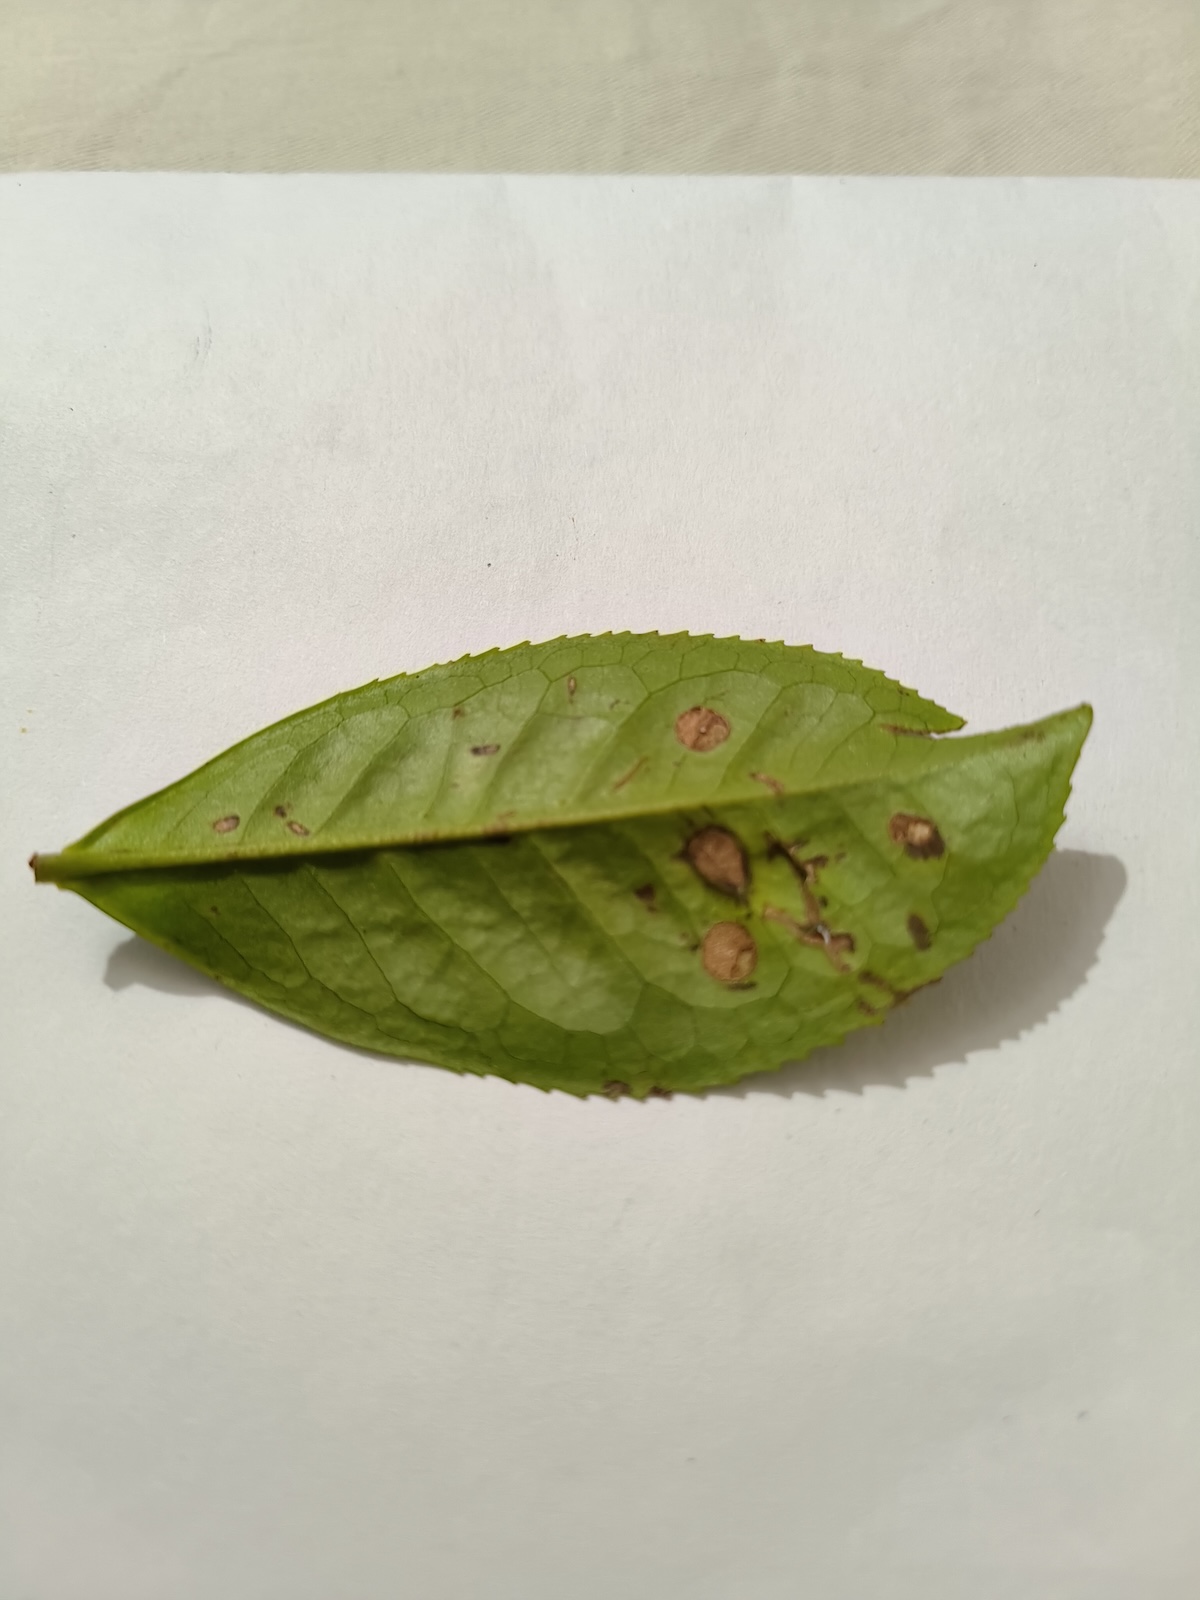
Label: Gray Blight